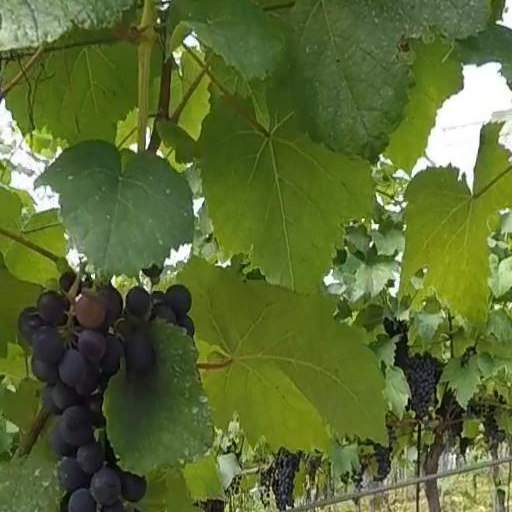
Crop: grape